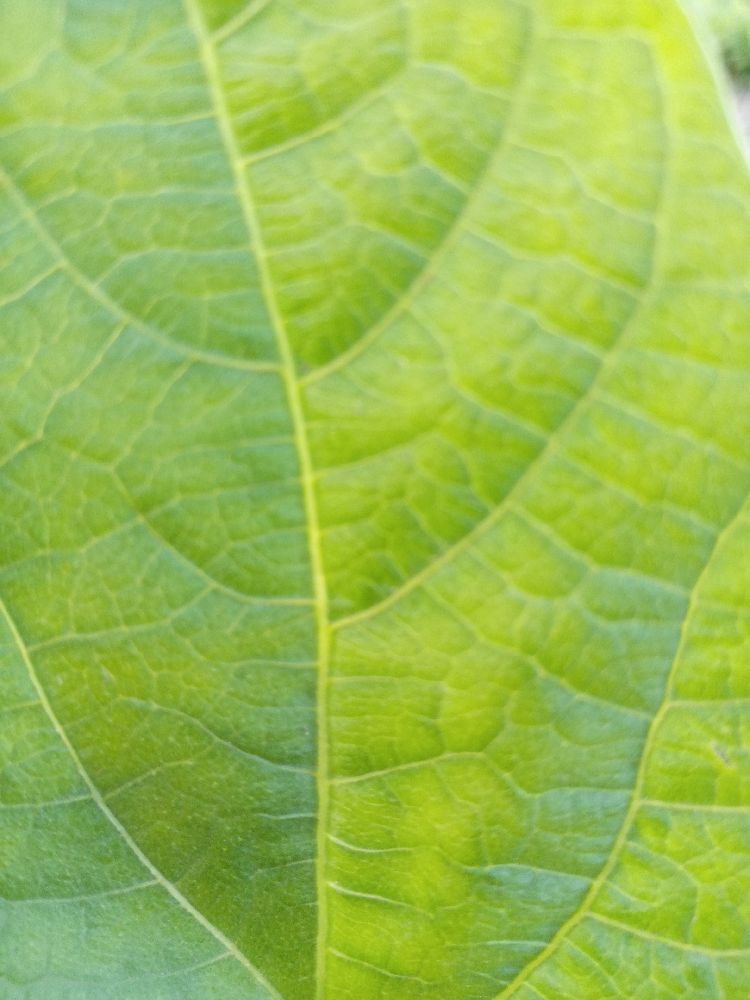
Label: healthy